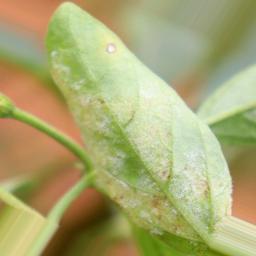
Label: powdery mildew